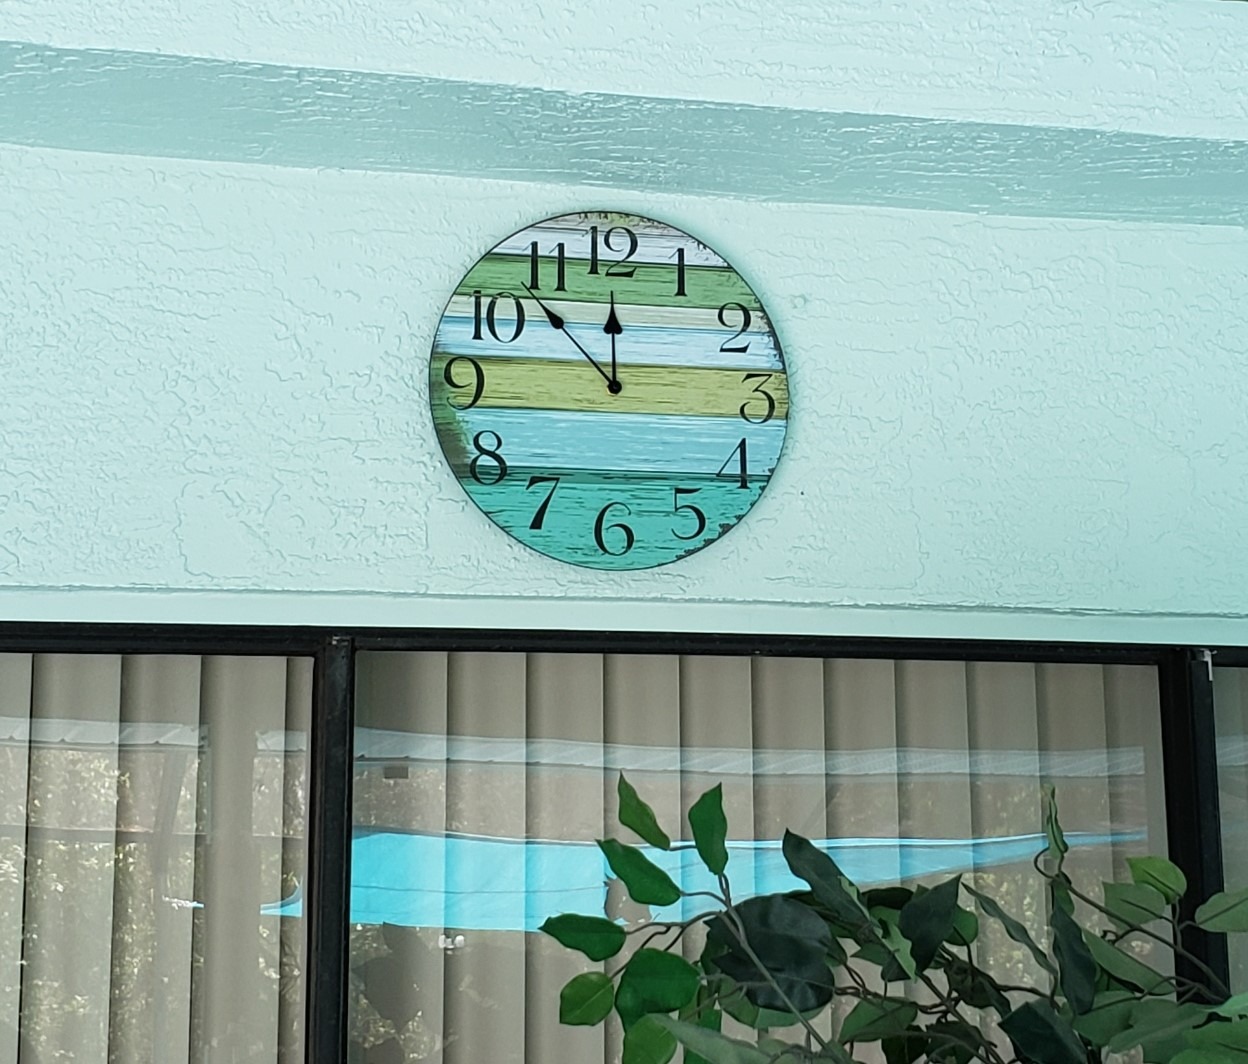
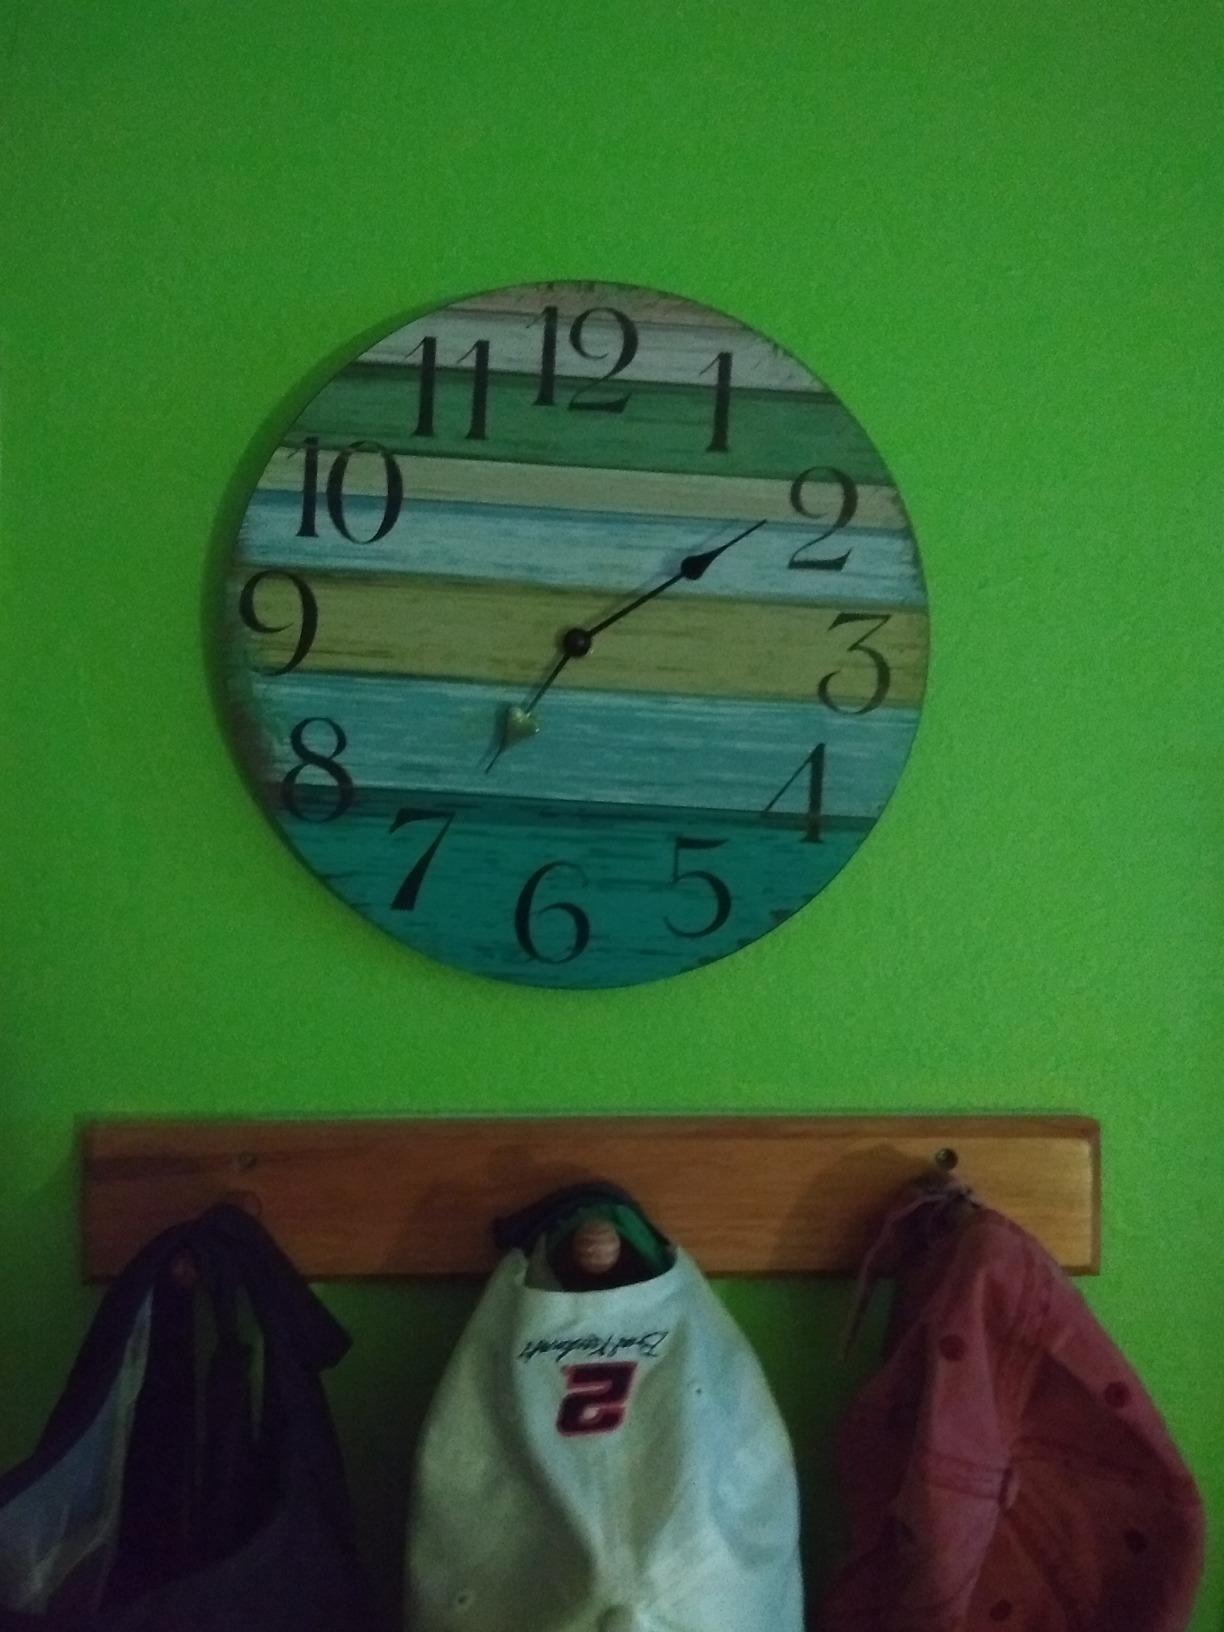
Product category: clock
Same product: yes